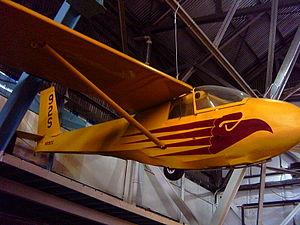
Le Schweizer SGS 2-33 est un planeur biplace d'entraînement à ailes hautes. Ce planeur populaire, tant auprès des clubs de vol à voile civil qu'auprès des programmes de vol militaire a été conçu par la compagnie Schweizer Aircraft. Actuellement, une bonne partie des Schweizer SGS 2-33 sont utilisés par le mouvement des Cadets de l'Aviation royale du Canada. Des Schweizer 2-33 ont aussi été utilisés par l'United States Air Force Academy avant d'être remplacé par le TG-10 en 2002.